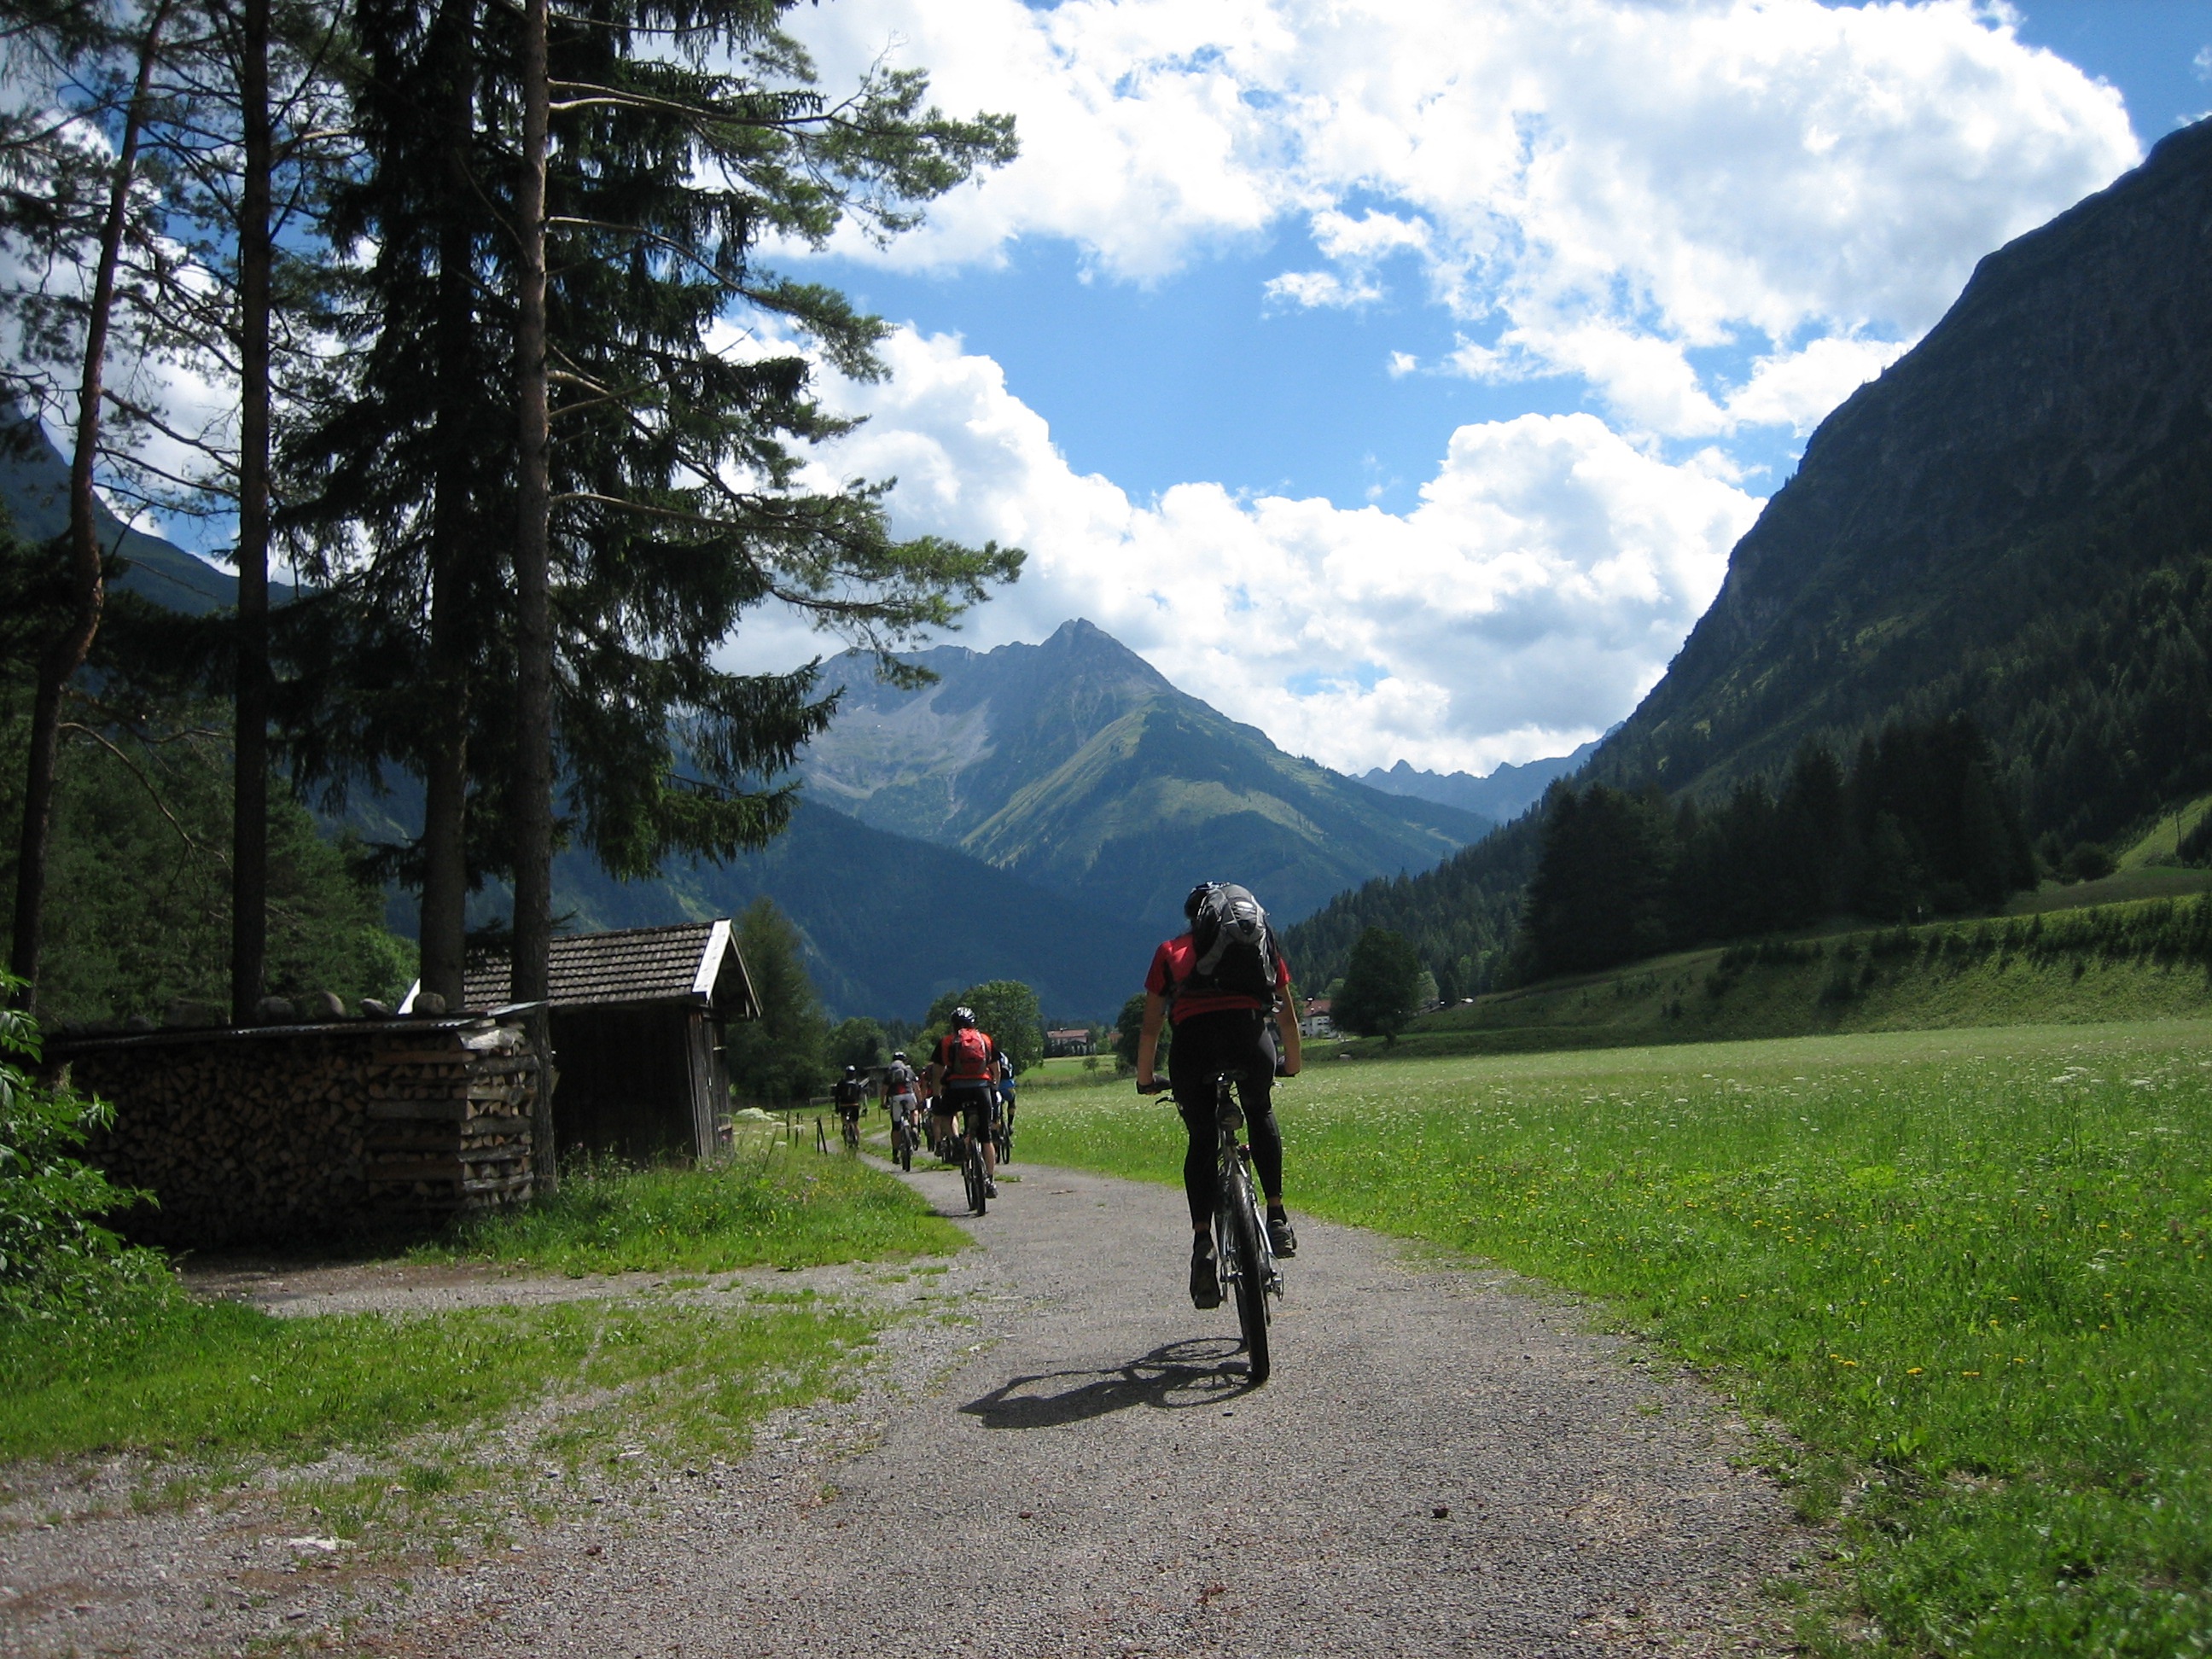
walking, mountain, trail, sport, adventure, bicycle, bike, mountain range, vehicle, extreme sport, ridge, mountain bike, cycling, sports, alps, mountain biking, mountain pass, transalp, mountainous landforms, cycle sport